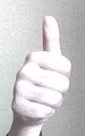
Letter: aleff